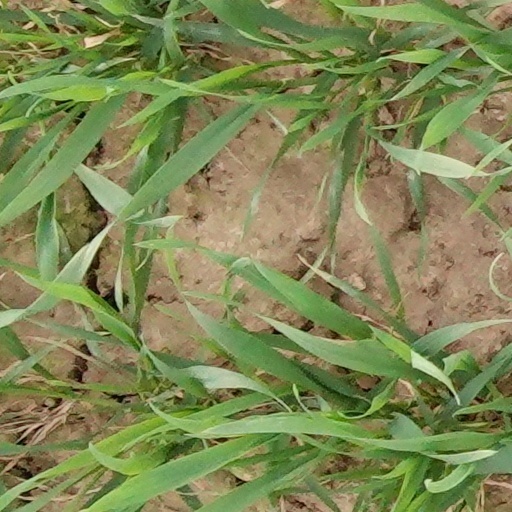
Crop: wheat